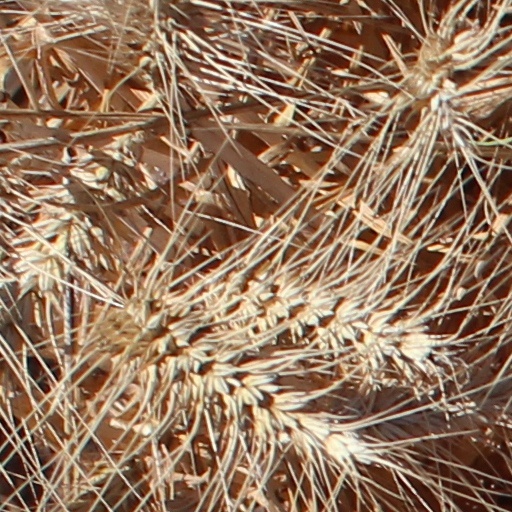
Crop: wheat